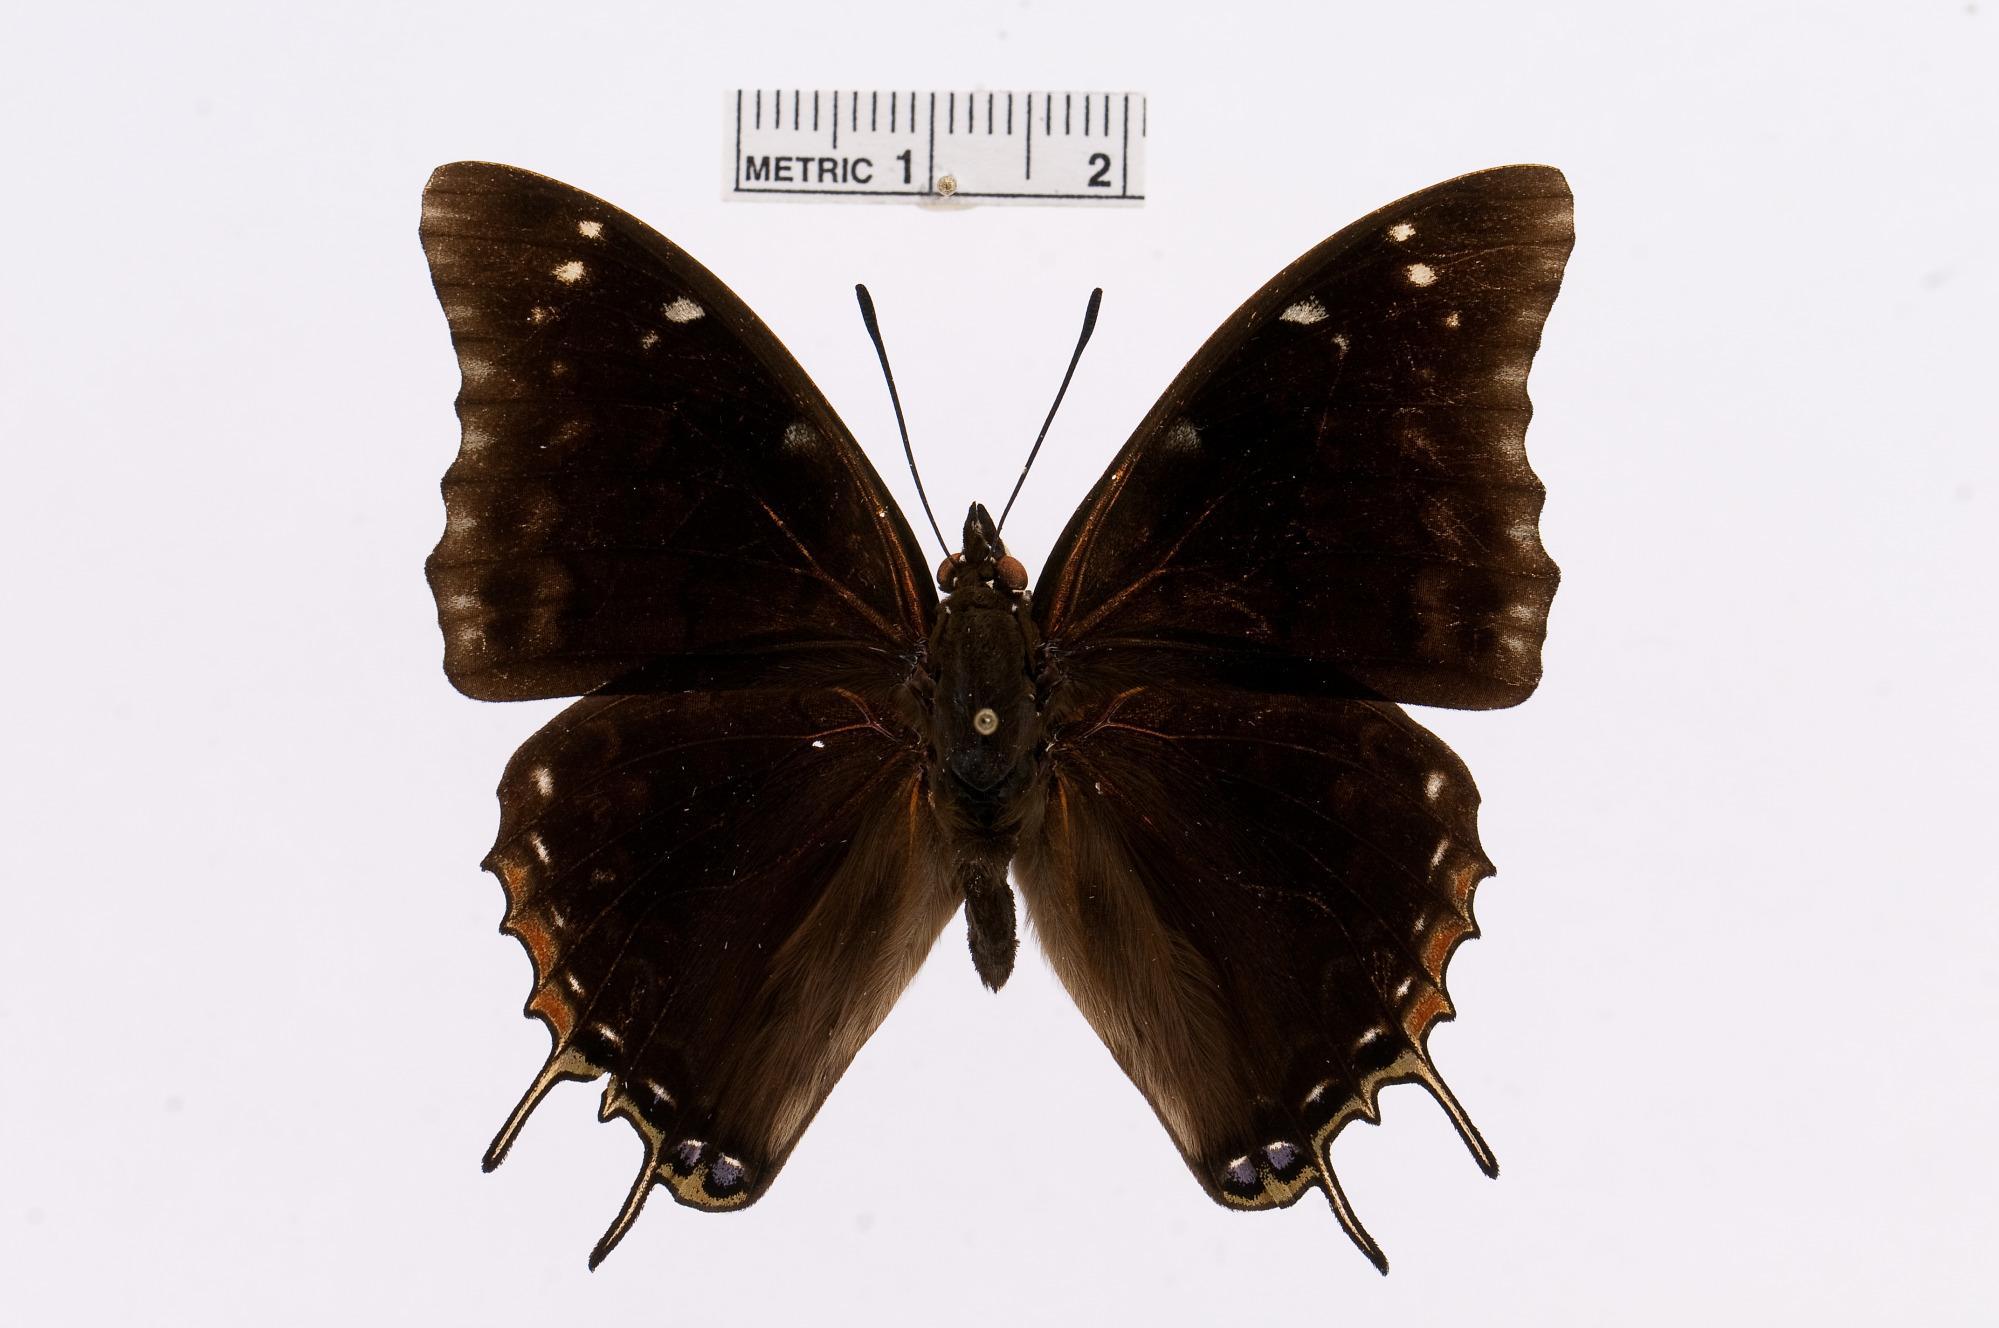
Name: Charaxes etheocles
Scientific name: Charaxes etheocles (Cramer, 1777)
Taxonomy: Animalia, Arthropoda, Insecta, Lepidoptera, Nymphalidae, Charaxinae